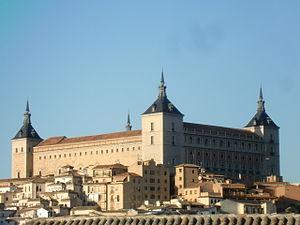
L'alcazar de Tolède est un alcazar du XVIᵉ siècle de forme rectangulaire placé dans la partie la plus haute de la ville de Tolède, avec une grande esplanade centrale et quatre tours aux quatre angles, aux murs en granit, et qui apparemment fut le siège du protectorat romain de la cité, et postérieurement, un palais wisigothique, puis une forteresse arabe.
Marie-Anne de Neubourg fut reine d'Espagne, de Sicile et de Naples, duchesse de Bourgogne, de Milan, de Brabant, de Luxembourg et de Limbourg et comtesse de Flandre et de Hainaut par son mariage avec Charles II d'Espagne.
L’Espagne franquiste ou franquisme est le nom non officiel utilisé pour désigner le régime politique de l'Espagne fondé par le général Francisco Franco, de 1936/1939 à 1977. Il s'appuie sur une idéologie conservatrice et nationale-catholique, qui s'incarne dans des institutions autoritaires. Au cours de cette période, l'Espagne est désignée sur le plan du droit international sous le nom d'État espagnol.